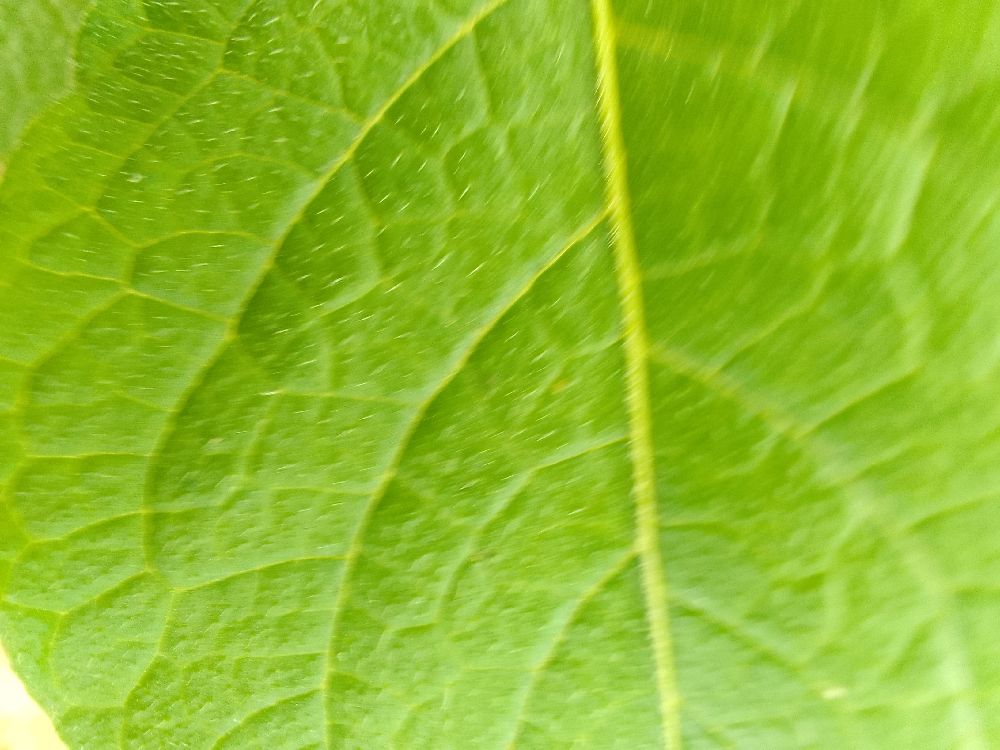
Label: Healthy